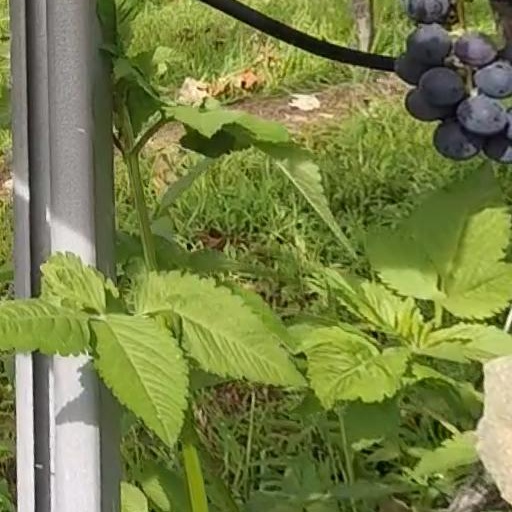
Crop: grape